James H. Quillen College of Medicine

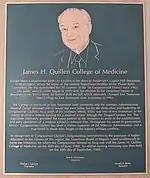
Jimmy Quillen

In April 1971, U.S. Congressman Olin Teague of Texas introduced a bill to create five medical schools in conjunction with established VA hospitals. Senator Alan Cranston of California introduced a companion bill. Known as the Teague-Cranston Act, the proposal called for the creation of five new medical schools in five states to meet the needs of the medically underserved areas of the country. Congressman Quillen claimed to have introduced an amendment, which required that any university to be considered for acceptance into this pilot program must be on government property contiguous and adjacent to a VA hospital, as East Tennessee State University was adjacent to the Mountain Home VA Hospital. The bill passed without a dissenting vote in October 1972, and was signed by President Richard Nixon. The act, as passed, required that the new schools be "located in proximity to, and operated in conjunction with, Veterans' Administration medical facilities."